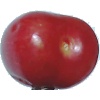
Label: Cherry 2